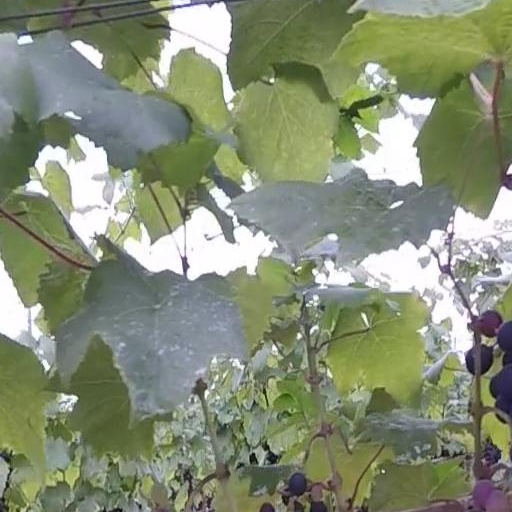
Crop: grape